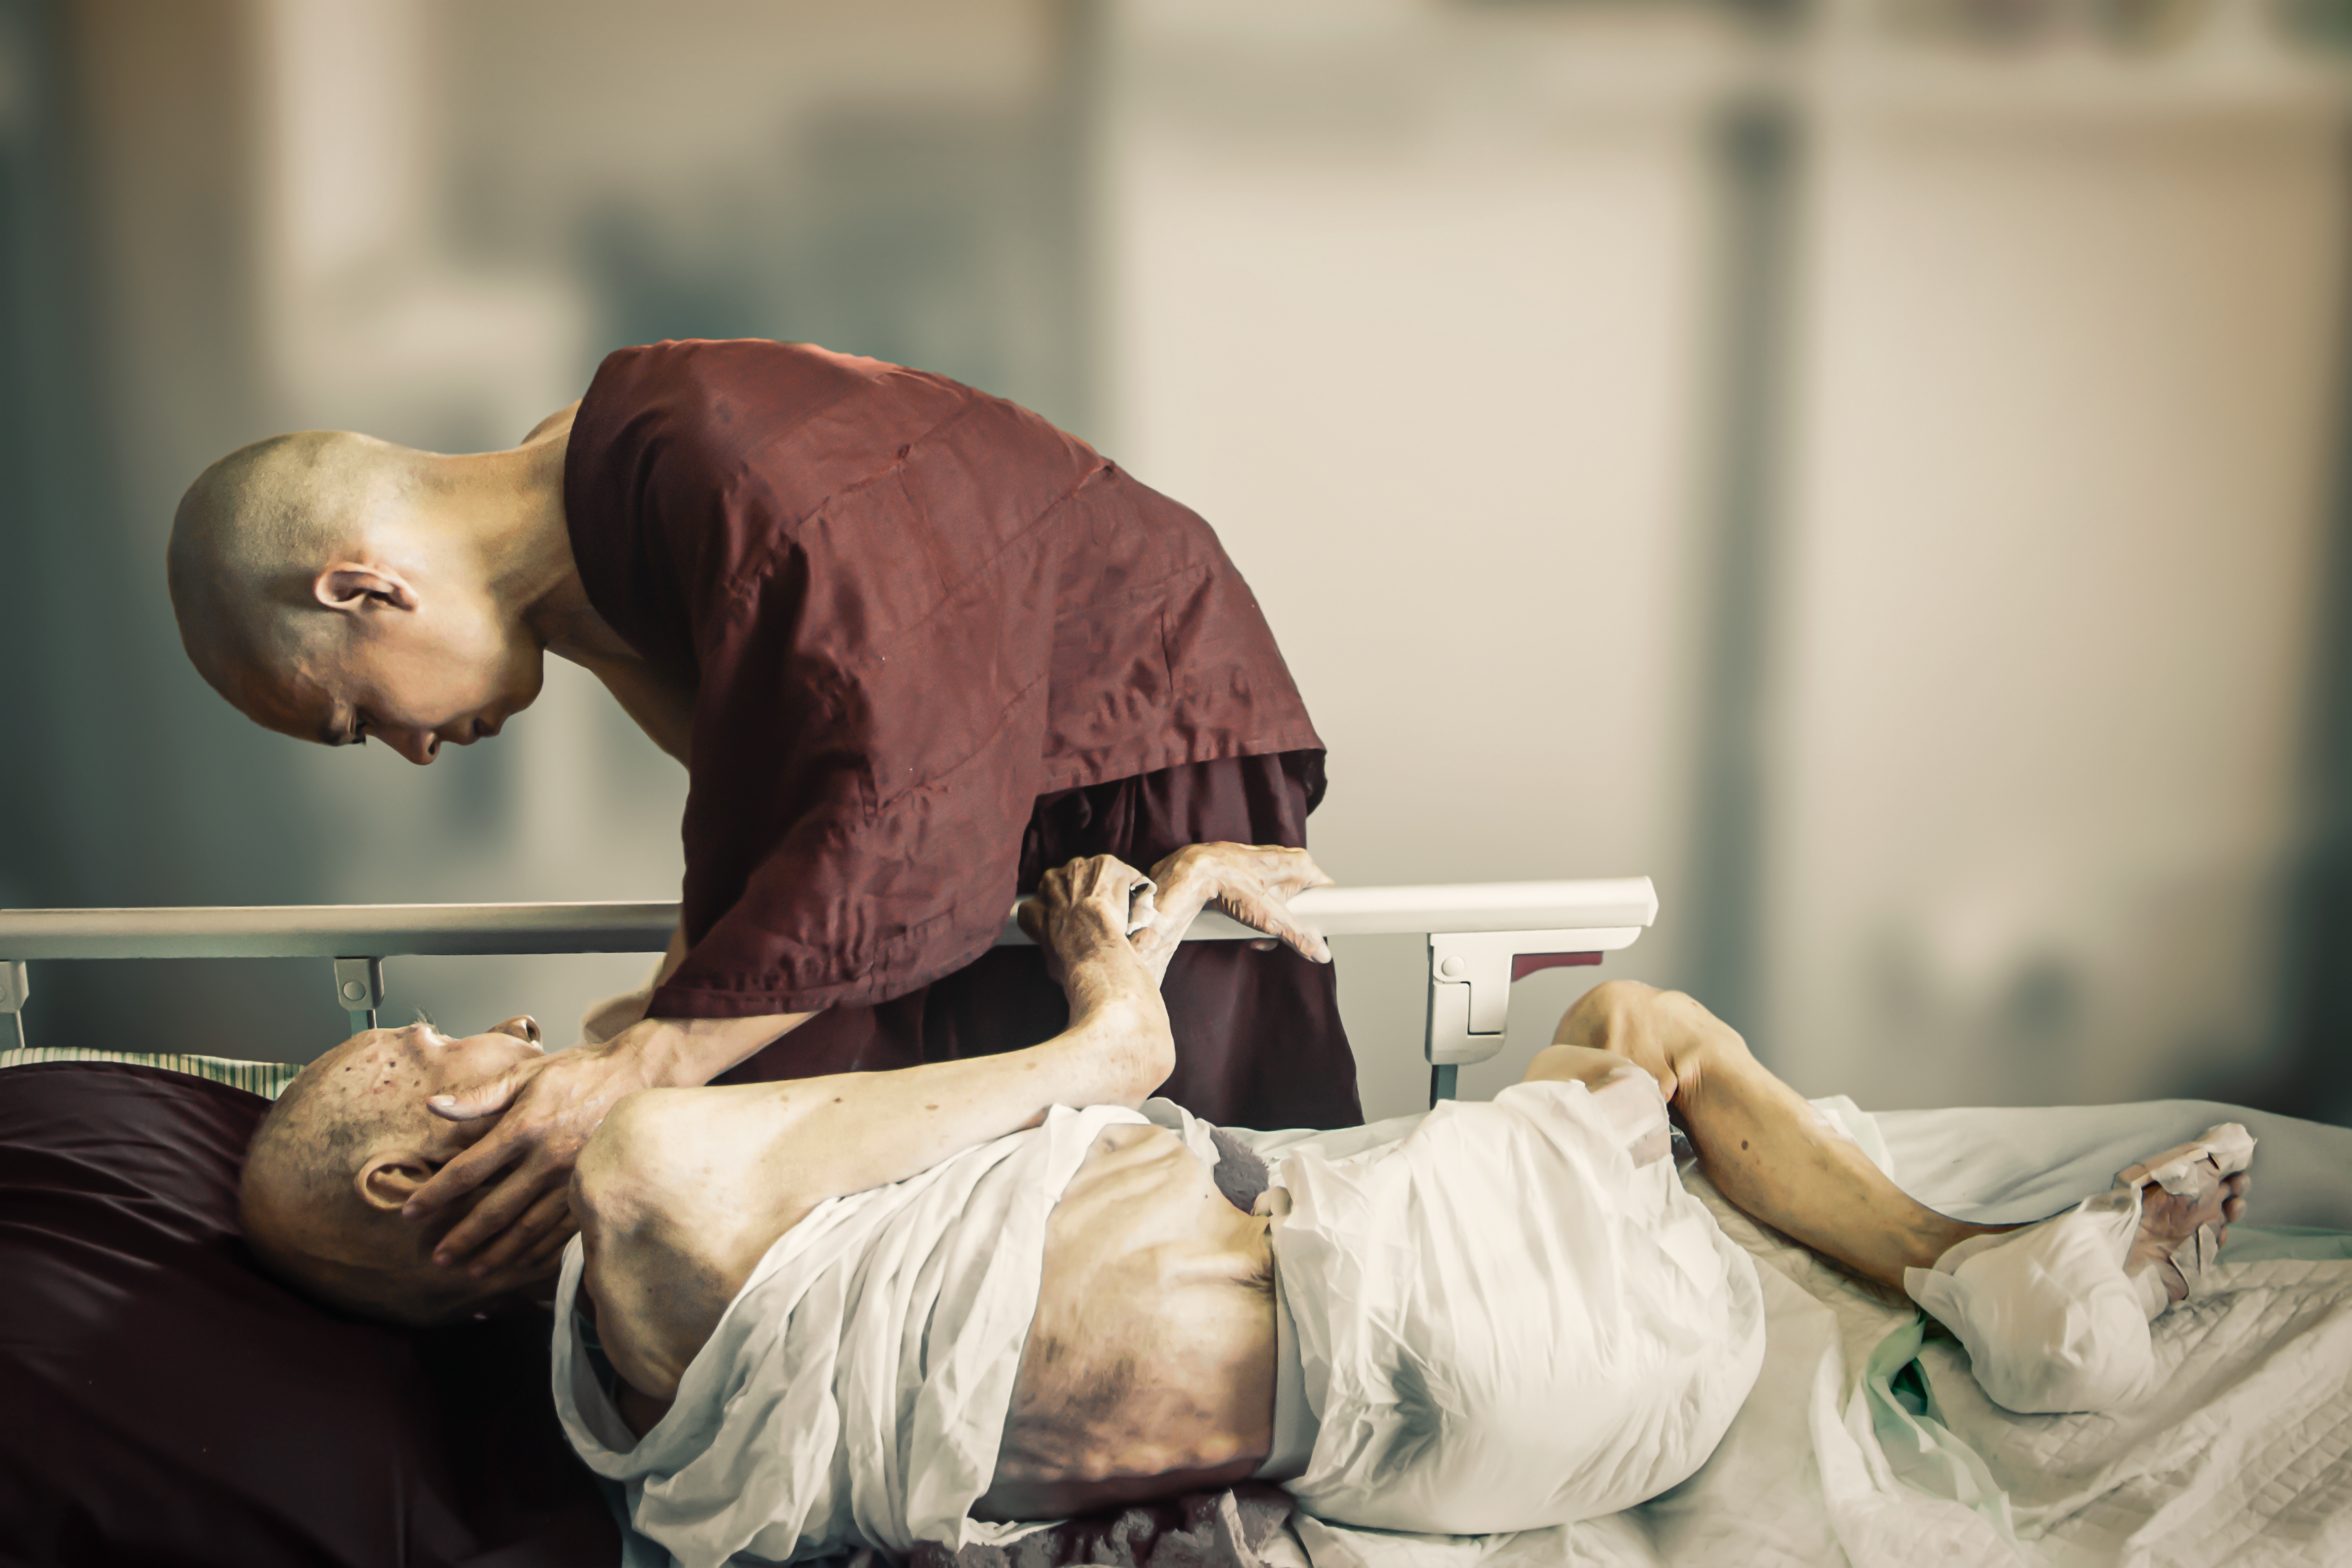
theravada buddhism, buddhist, monk, hospice, monastic, monastery, temple, caring, old, sickness, joint, shoulder, comfort, human, flash photography, knee, elbow, wrist, human leg, sitting, event, abdomen, art, room, flesh, bed, child, visual arts, performance art